Nathaniel Topliff Allen Homestead

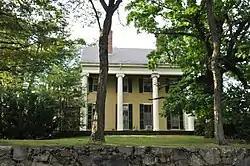

The Nathaniel Topliff Allen Homestead is a historic house at 35 Webster Street in the village of West Newton, in Newton, Massachusetts. The Greek Revival house is notable as the home of Nathaniel Topliff Allen (1823–1903), an innovative educator in the mid-19th century. Allen's pioneering work influenced the development of new teaching methods taught at the state normal school (established in Newton, now Framingham State University). The house is listed in the National Register of Historic Places, and is currently owned by Newton Cultural Alliance.